Alex Attwood

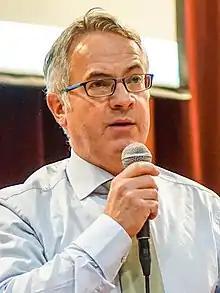
Attwood in 2015

Alexander Gerard Attwood (born 26 April 1959) is an Irish Electoral officer and former Social Democratic and Labour Party (SDLP) politician who served as Minister for Social Development from 2010 to 2011, and Minister for Environment in the Northern Ireland Executive from 2011 to 2013.